Battle of Taejon

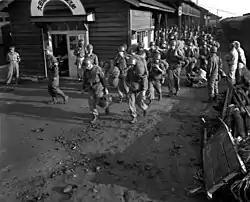
Task Force Smith arrives in Taejon train station, South Korea

Task Force Smith, an advance element of the 24th Infantry Division, was badly defeated in the Battle of Osan on 5 July, during the first encounter between American and North Korean forces. Task Force Smith retreated from Osan to Pyongtaek, where U.S. forces were again defeated, in the Battle of Pyongtaek. The 24th Infantry Division was repeatedly forced south by the North Korean force's superior numbers and equipment in engagements at Chochiwon, Chonan, Hadong, and Yechon. Most of the Americans were out of shape, untrained, undisciplined and had no combat experience.